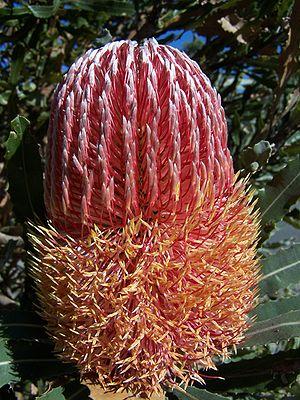
Banksia section Banksia est l'une des quatre sections du sous-genre Banksia subg. Banksia.
L'anthèse est la période de floraison pendant laquelle une fleur est complètement ouverte et fonctionnelle. Le terme peut aussi se référer au début de cette période lorsque l'anthère s'épanouit pour libérer le pollen qui féconde le pistil.